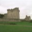
Label: castle